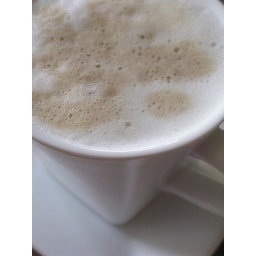
coffee in a white cup